M.L. Snowden

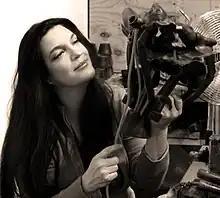
M.L. Snowden

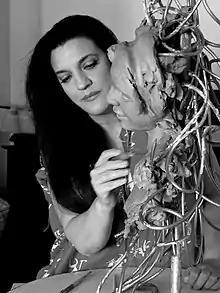

Mary Louise Snowden (born March 15, 1952), known professionally as M.L. Snowden, is an American sculptor.